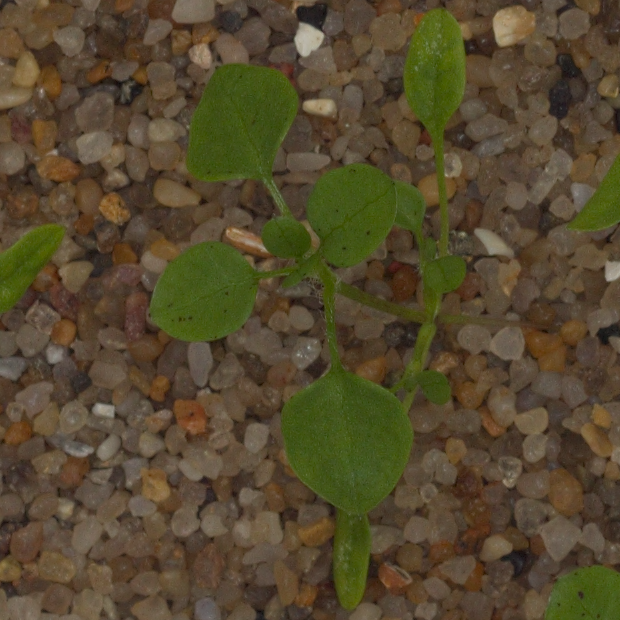
Label: common_chickweed